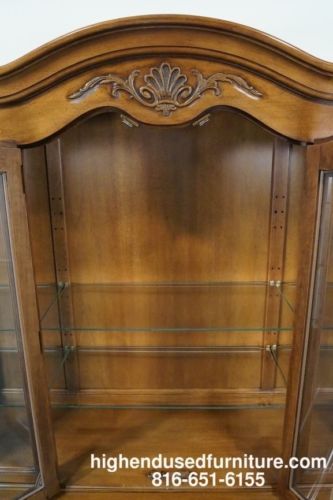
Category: cabinet